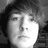
Emotion: neutral